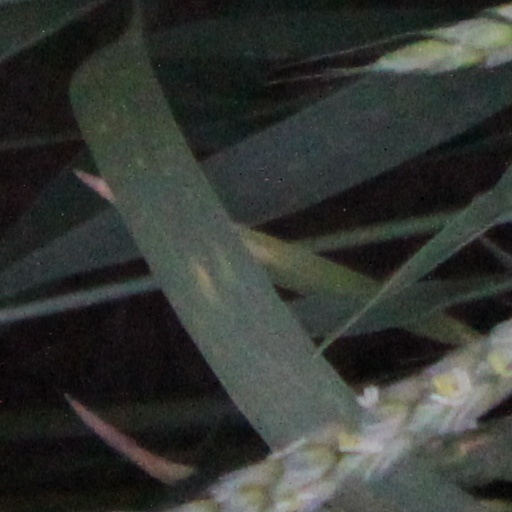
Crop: wheat